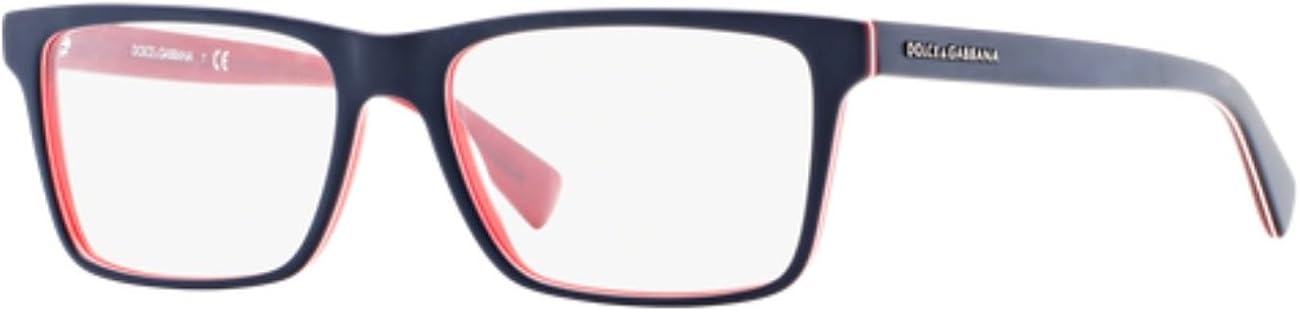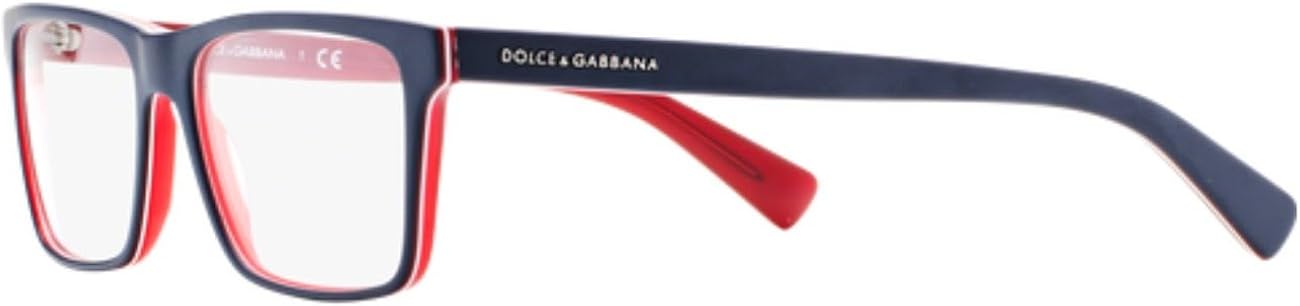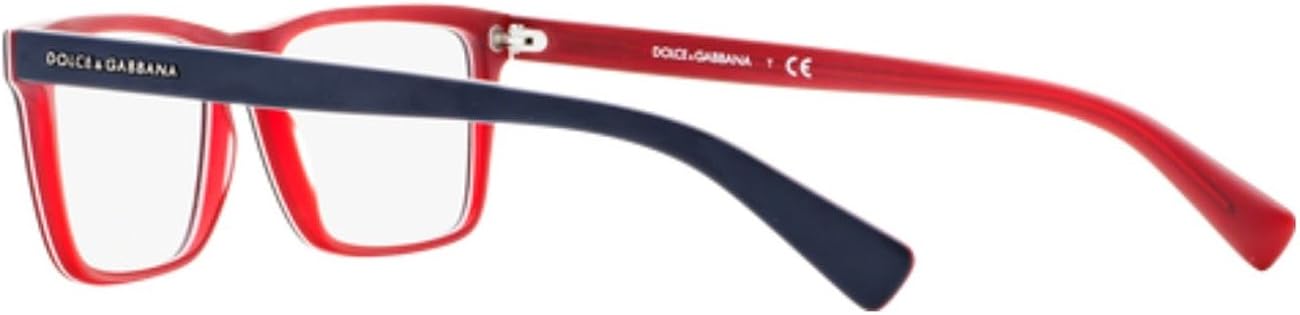
Dolce&Gabbana URBAN DG3207 Eyeglass Frames 1872-55 - Top Blue On Matte Red DG3207-1872-55
Category: AMAZON FASHION
Brand Dolce & Gabbana has always remained true to its original philosophy—even while experiencing significant growth in recent years. Dolce & Gabbana has made the ascent from humble beginnings to its present position: a worldwide leader in affordable luxury eyewear. Dolce & Gabbana uses state-of-the-art materials to craft their signature eyewear frames: premium cellulose acetate, ultra-lightweight titanium, and color-rich stainless steel.
Features: Plastic | Imported | Full retail package with all accessories.